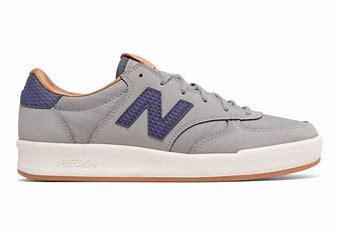
Brand: New
Model: Balance New Balance 300